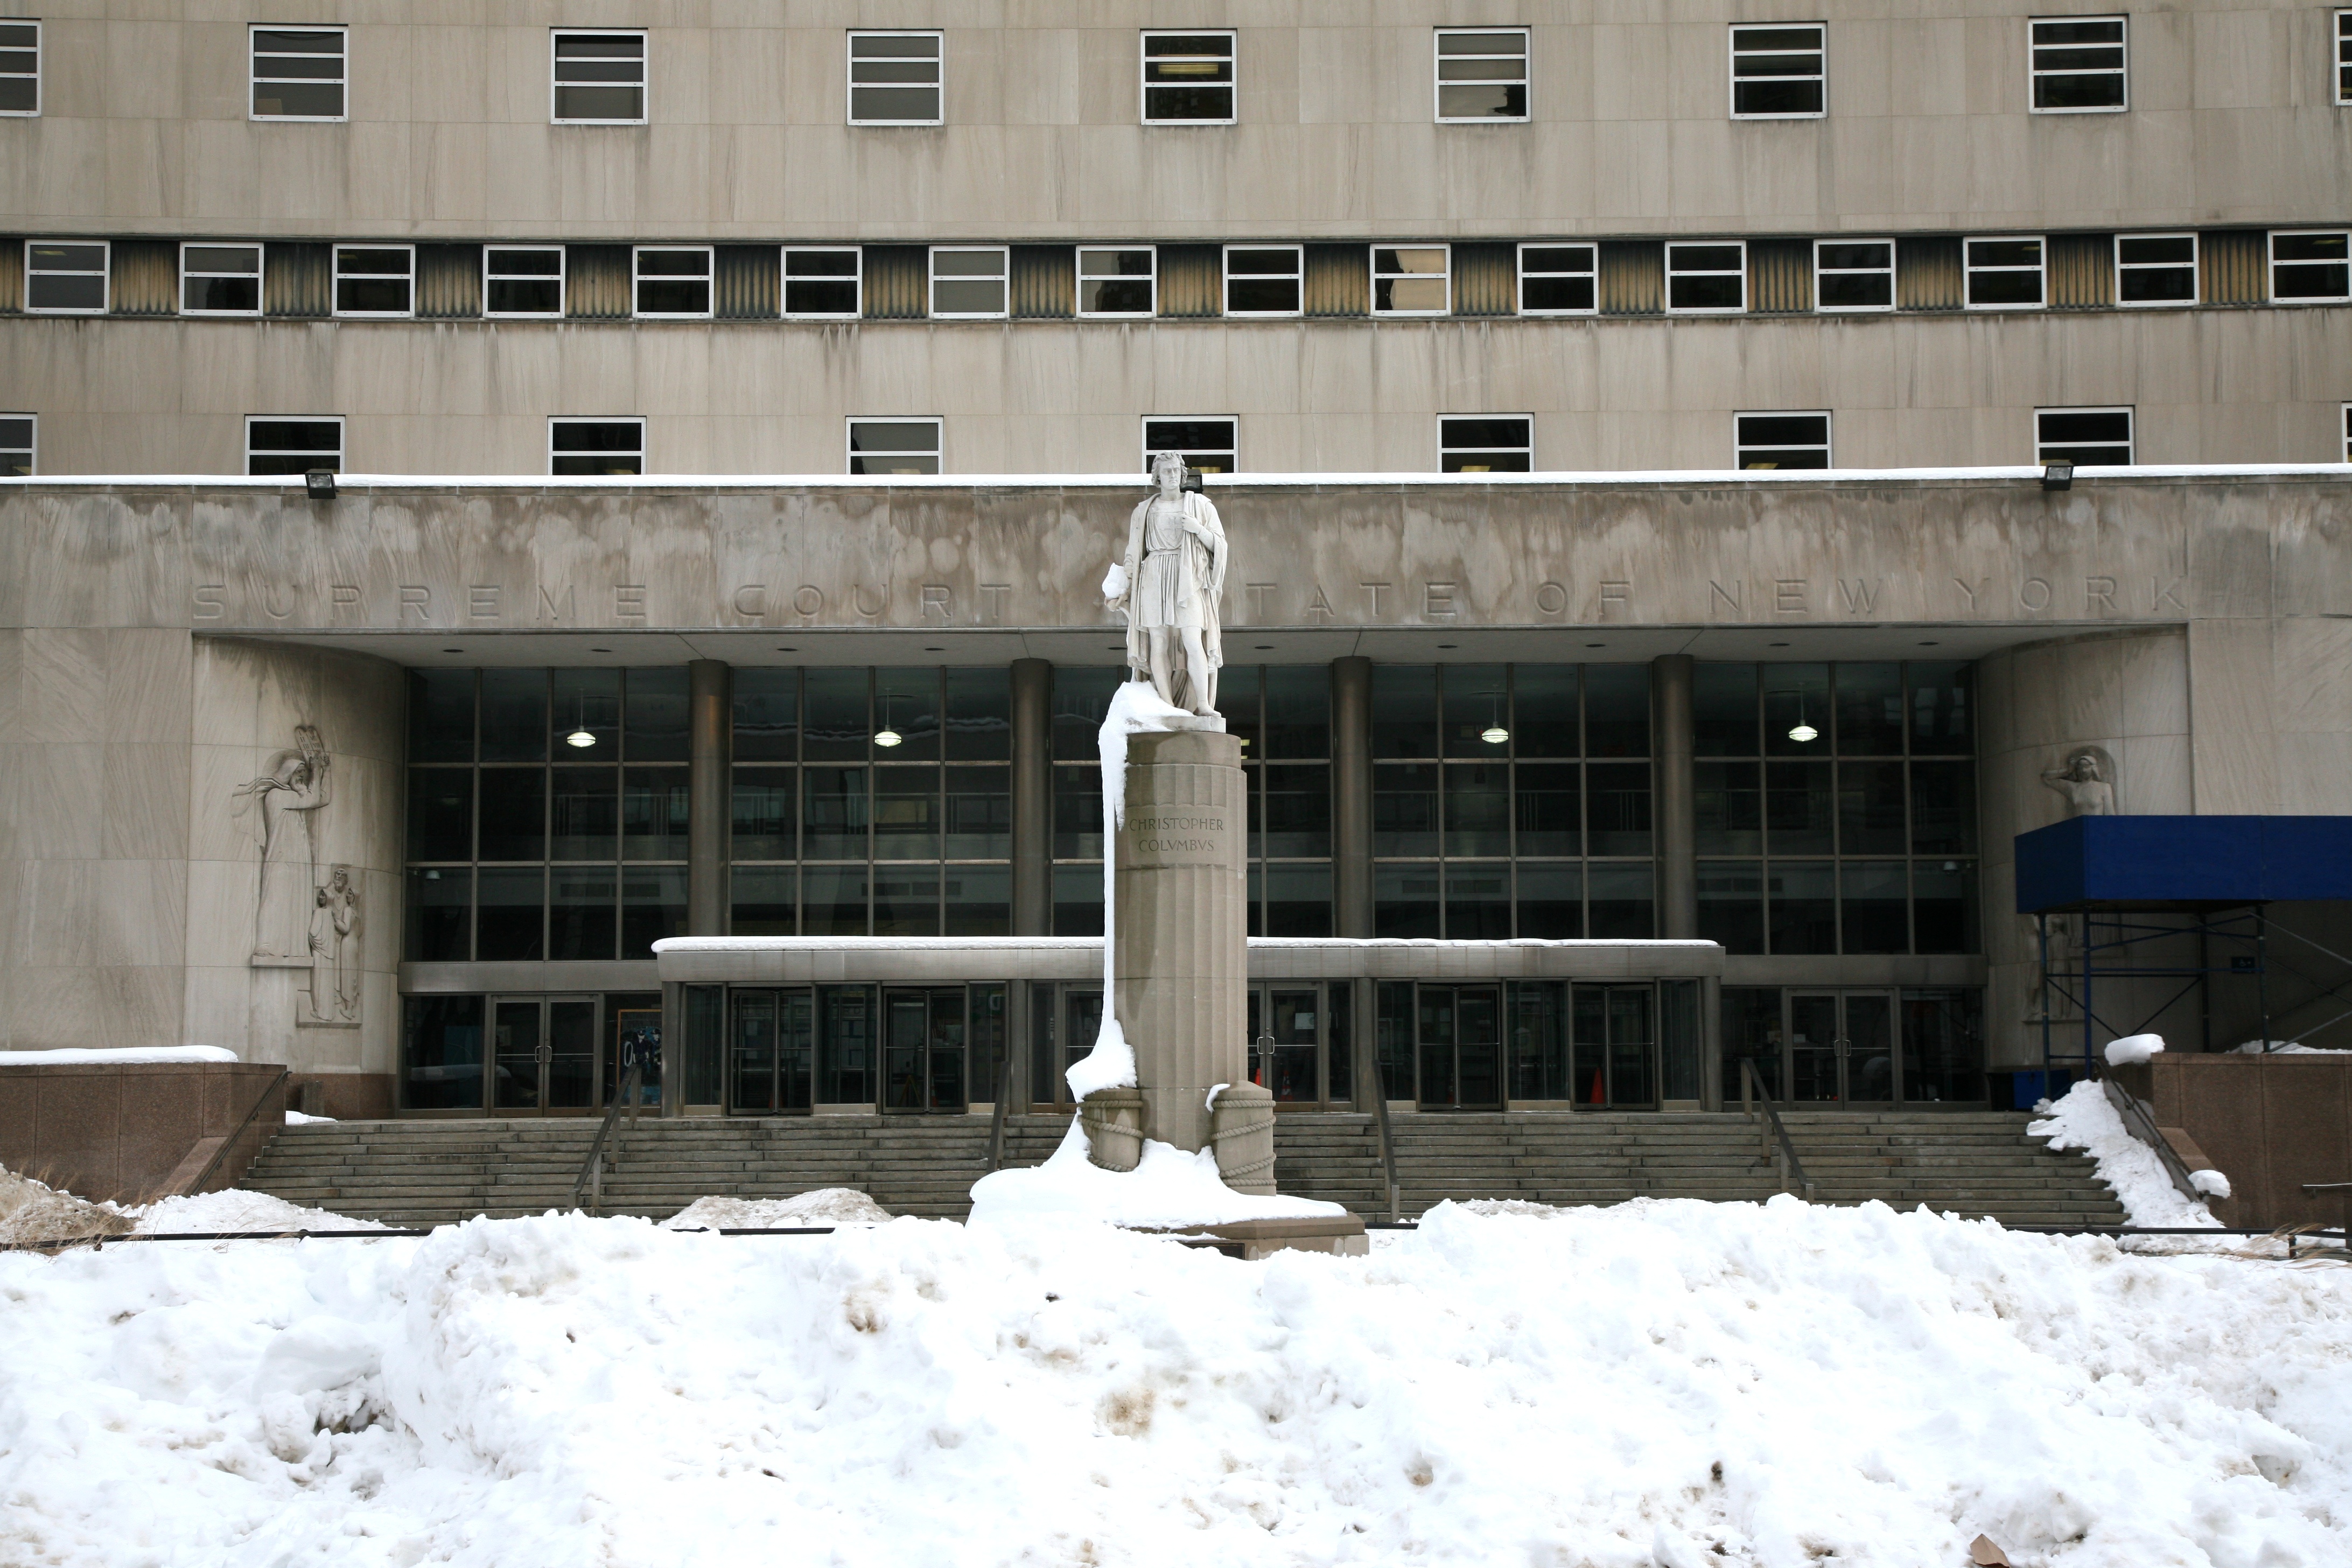
snow, winter, architecture, building, statue, nyc, brooklyn, newyork, newyorkcity, ny, christophercolumbus, supremecourt